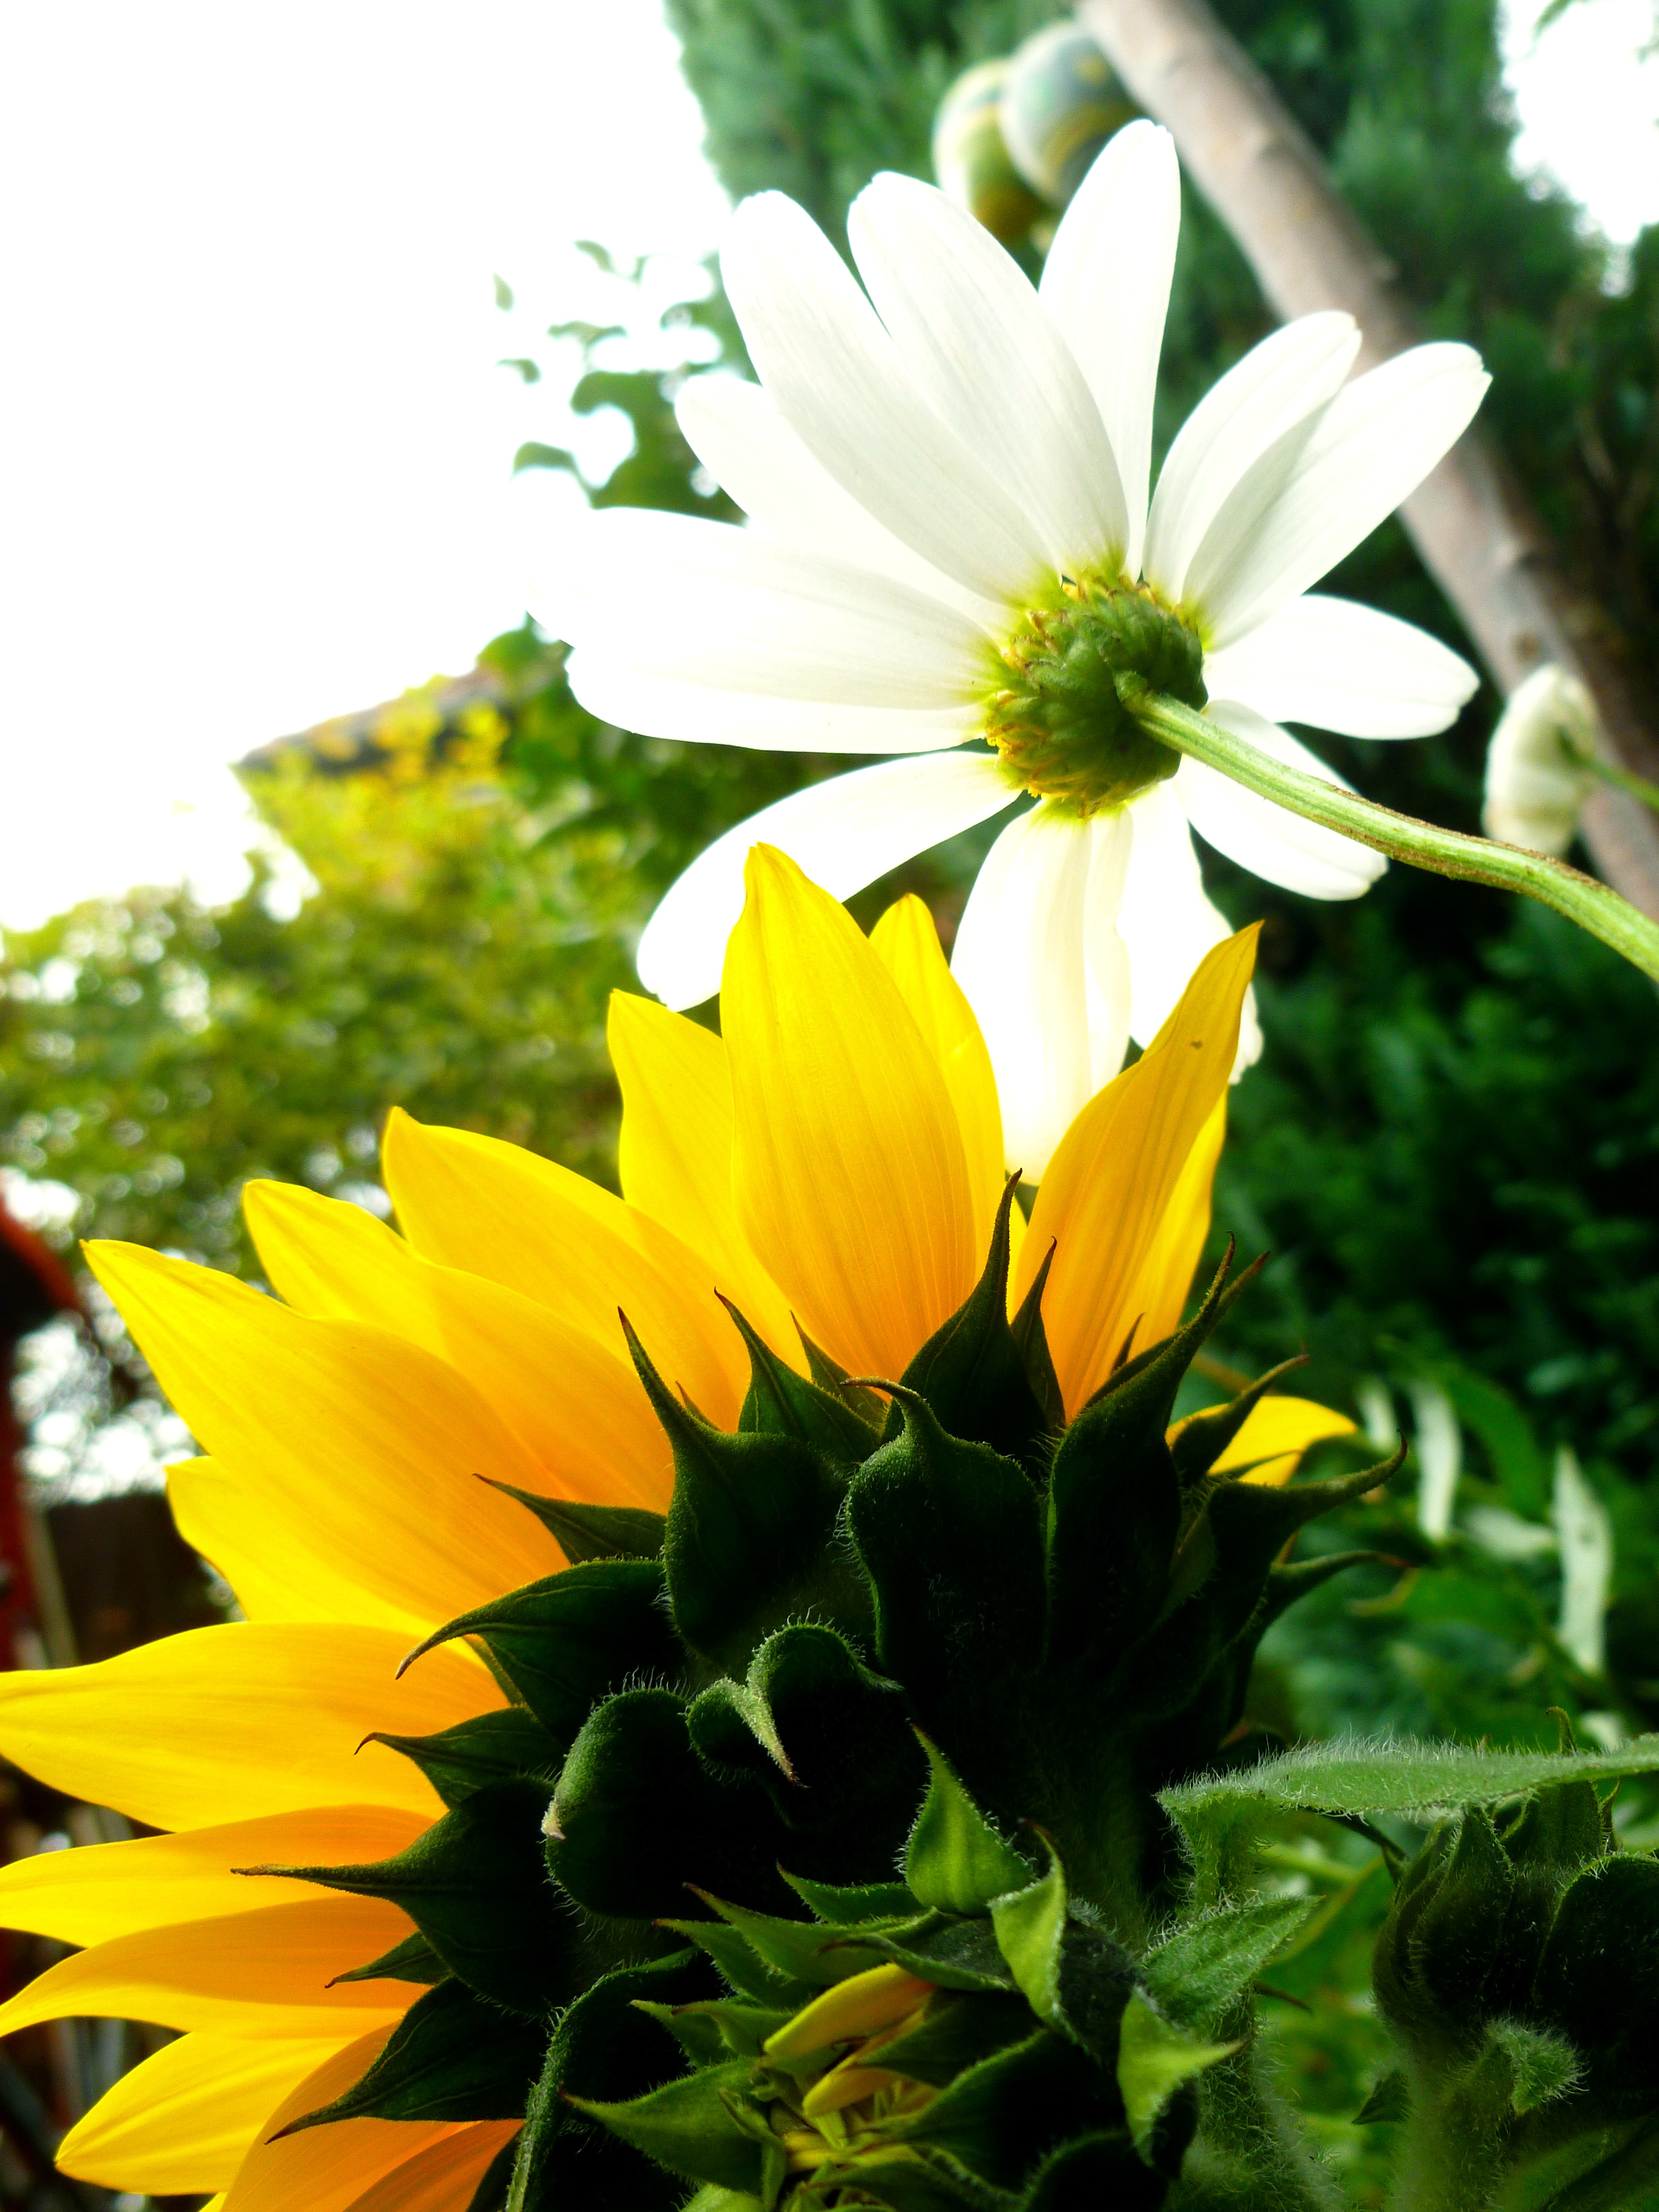
nature, blossom, plant, white, field, flower, petal, bloom, green, botany, two, yellow, garden, flora, sunflower, wildflower, flowers, leaves, friends, sun flower, joy, late summer, togetherness, marguerite, ornamental plant, flowering plant, flower heads, liaison, daisy family, oxeye daisy, annual plant, land plant